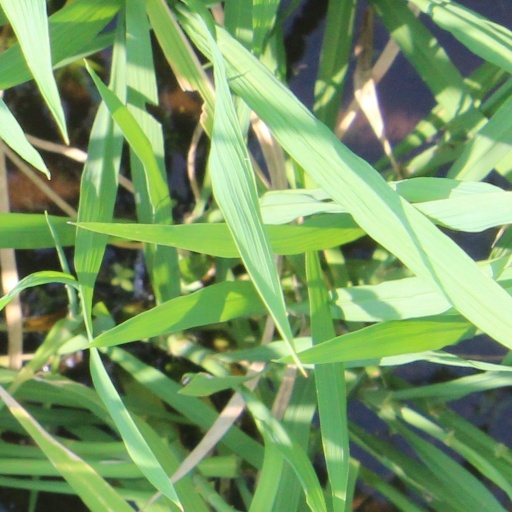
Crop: rice